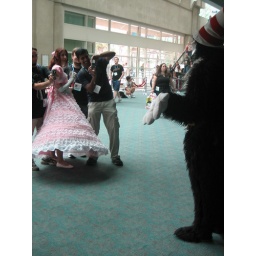
the cat in the hat makes friends